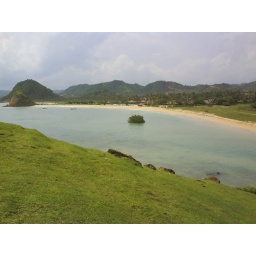
Beautiful white sand beach in lombok